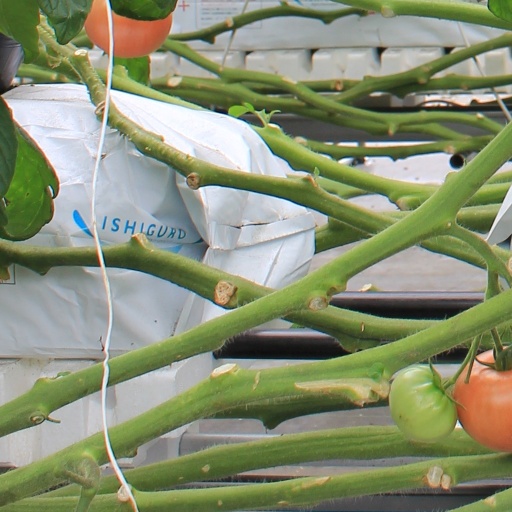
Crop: tomato